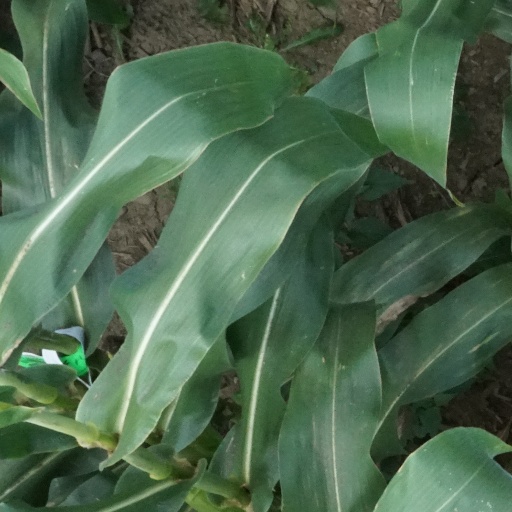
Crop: maize; corn